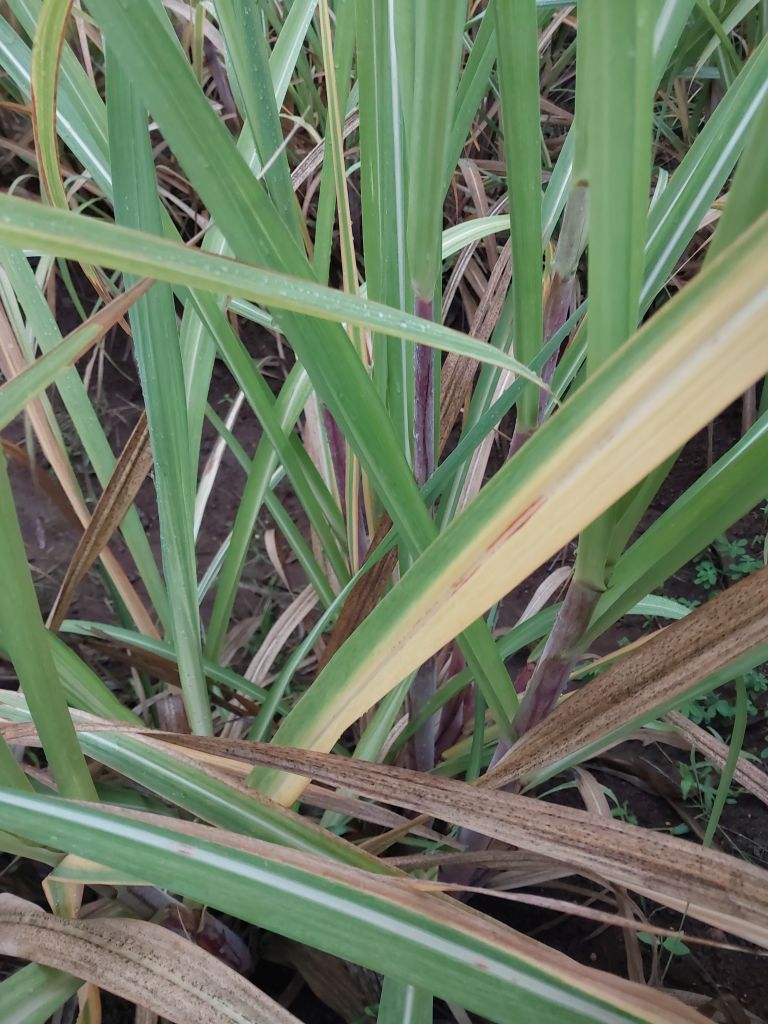
Label: Yellow Leaf